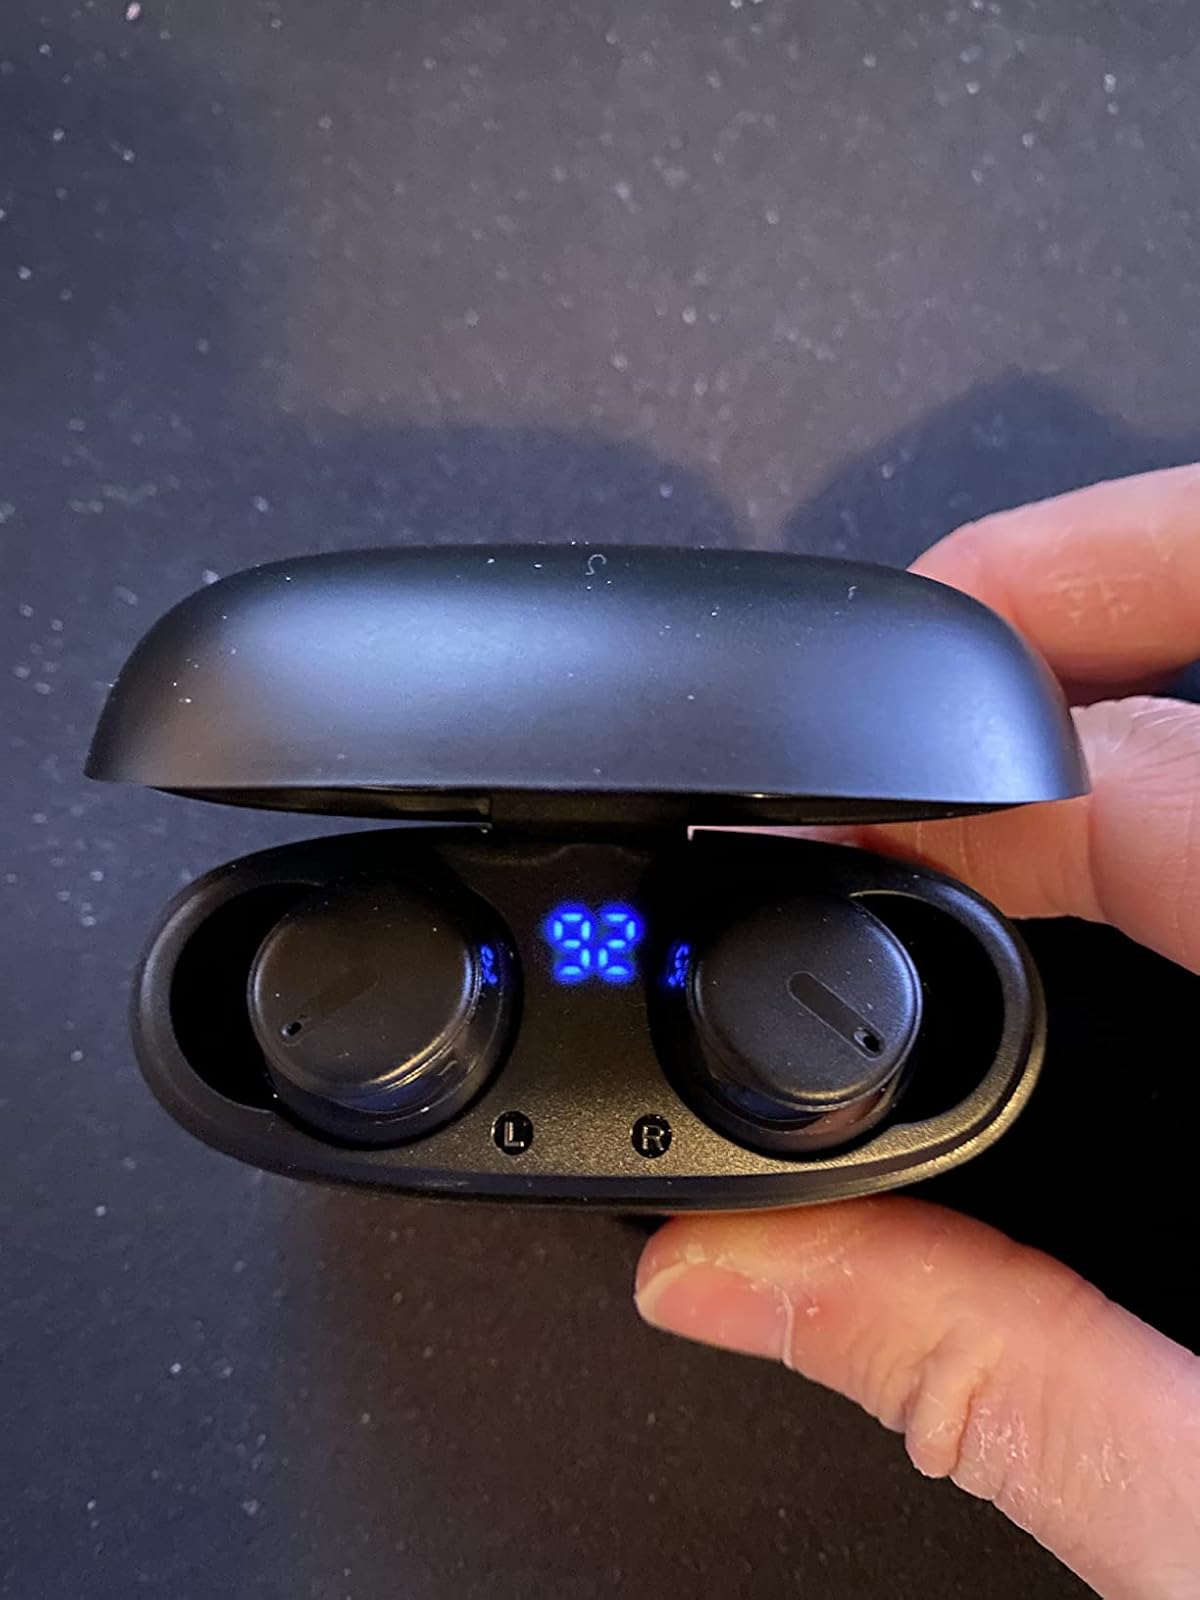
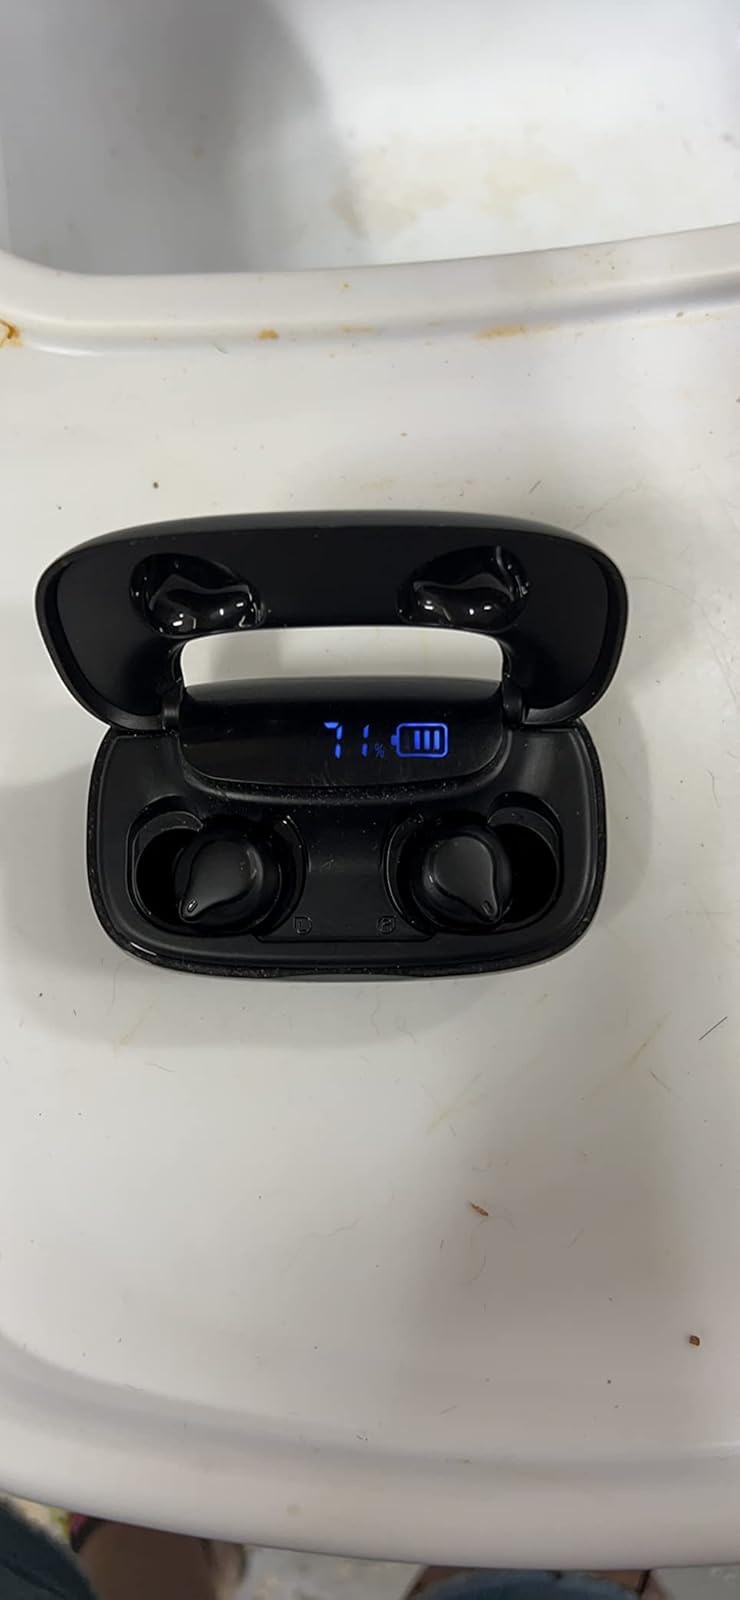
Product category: earbuds
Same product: no